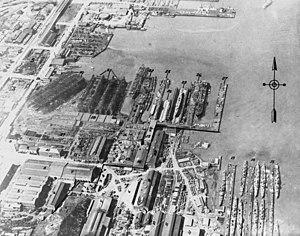
Union Iron Works est un chantier naval de la marine des États-Unis situé à San Francisco en Californie.